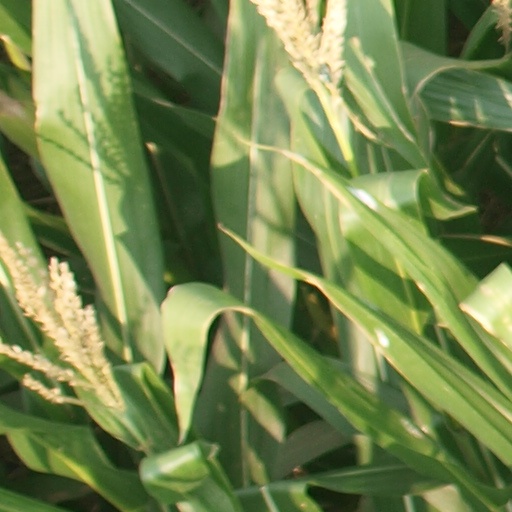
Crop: maize; corn